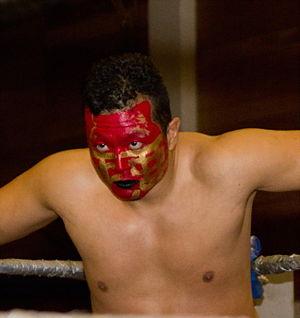
Akira Kawabata plus connu sous le nom d'Akira Raijin est un catcheur japonais.